2007 United States Air Force nuclear weapons incident

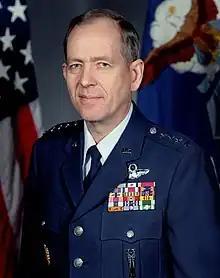
Larry Welch (1988)

The USAF and Department of Defense at first decided to conceal the incident, in part because of the USAF policy not to comment on the storage or movement of nuclear weapons and an apparent belief that the incident would not generate much public concern. In fact, the initial DoD incident report contained the statement, "No press interest anticipated." Details of the incident were then leaked by unknown DoD officials to the "Military Times" newspaper, which published a small article about the incident on 5 September 2007.